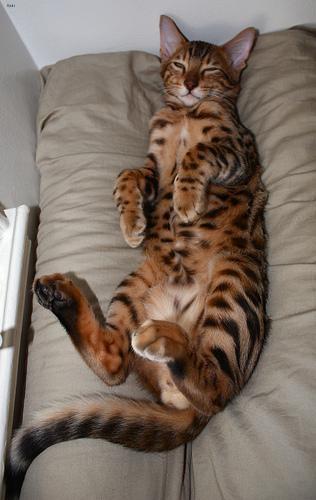
Bengal